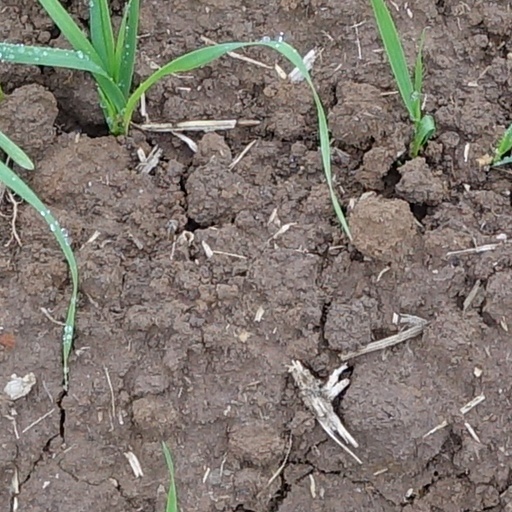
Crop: wheat